Answer in natural language. Is HousePlant further away or in front of black modern high-back chair? Choose between the following options: in front or further away
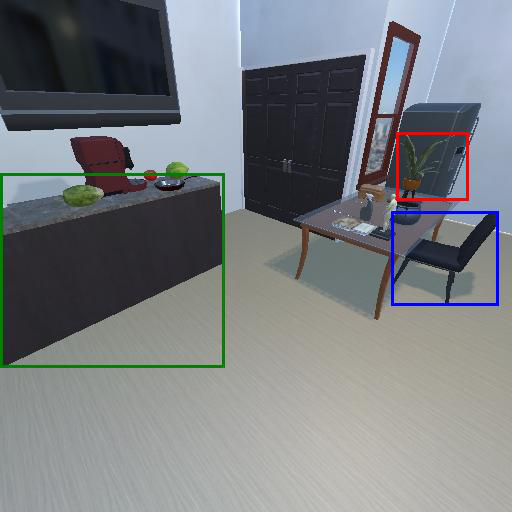
<answer>further away</answer>